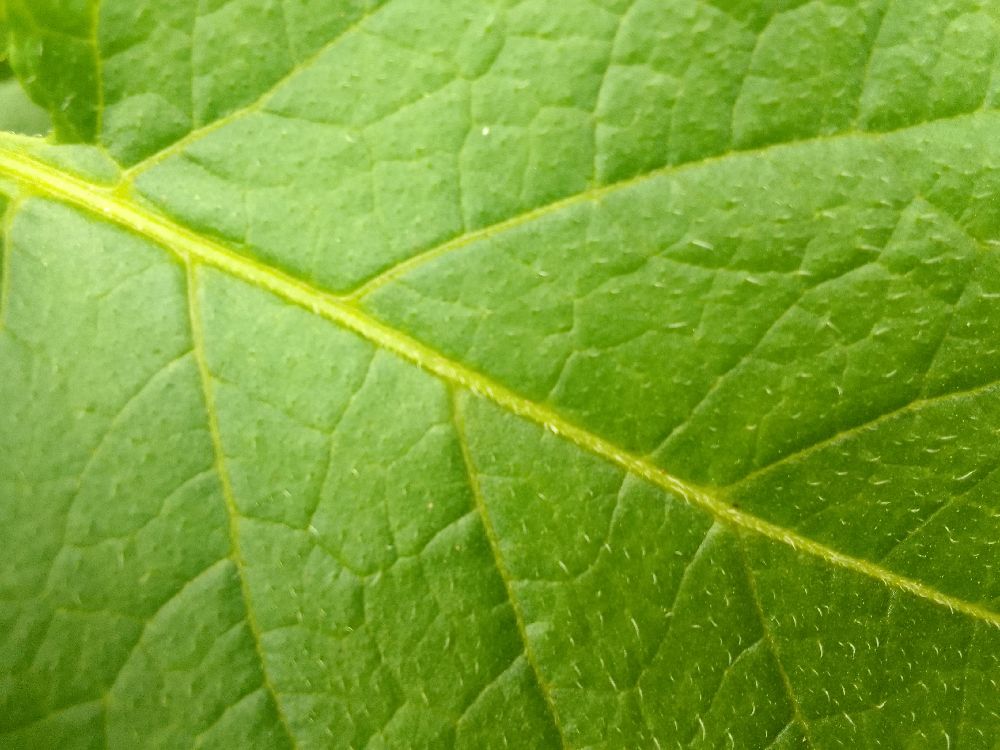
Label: Healthy